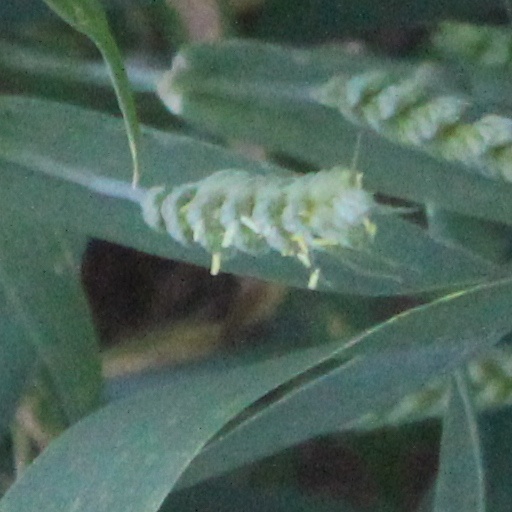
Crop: wheat